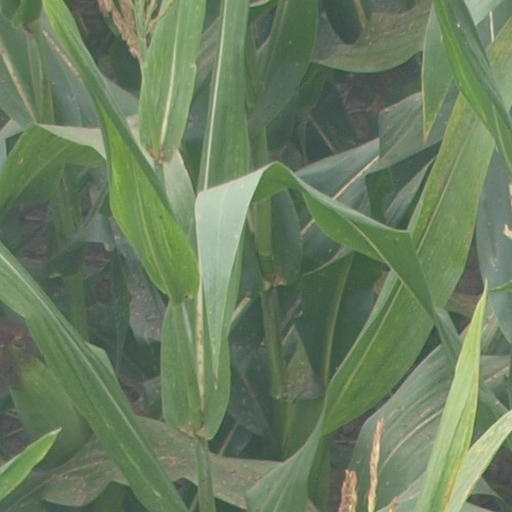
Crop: maize; corn